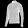
Label: Coat